Ben Hunt

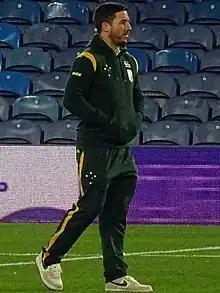
Hunt pre-match for Australia at the 2021 RLWC

Hunt signed with the Brisbane Broncos as a youth player as a Hooker. In 2008, Hunt won the inaugural 2008 Toyota Cup (Under-20s) player of the year award and was also named in the team of the year, on the interchange bench. Hunt played halfback in the 2008 Toyota Cup Grand Final. Hunt played 45 games, scored 27 tries and kicked 93 goals for 294 points in his U20s career from 2008 to 2009.